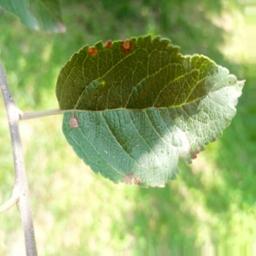
Label: Alternaria